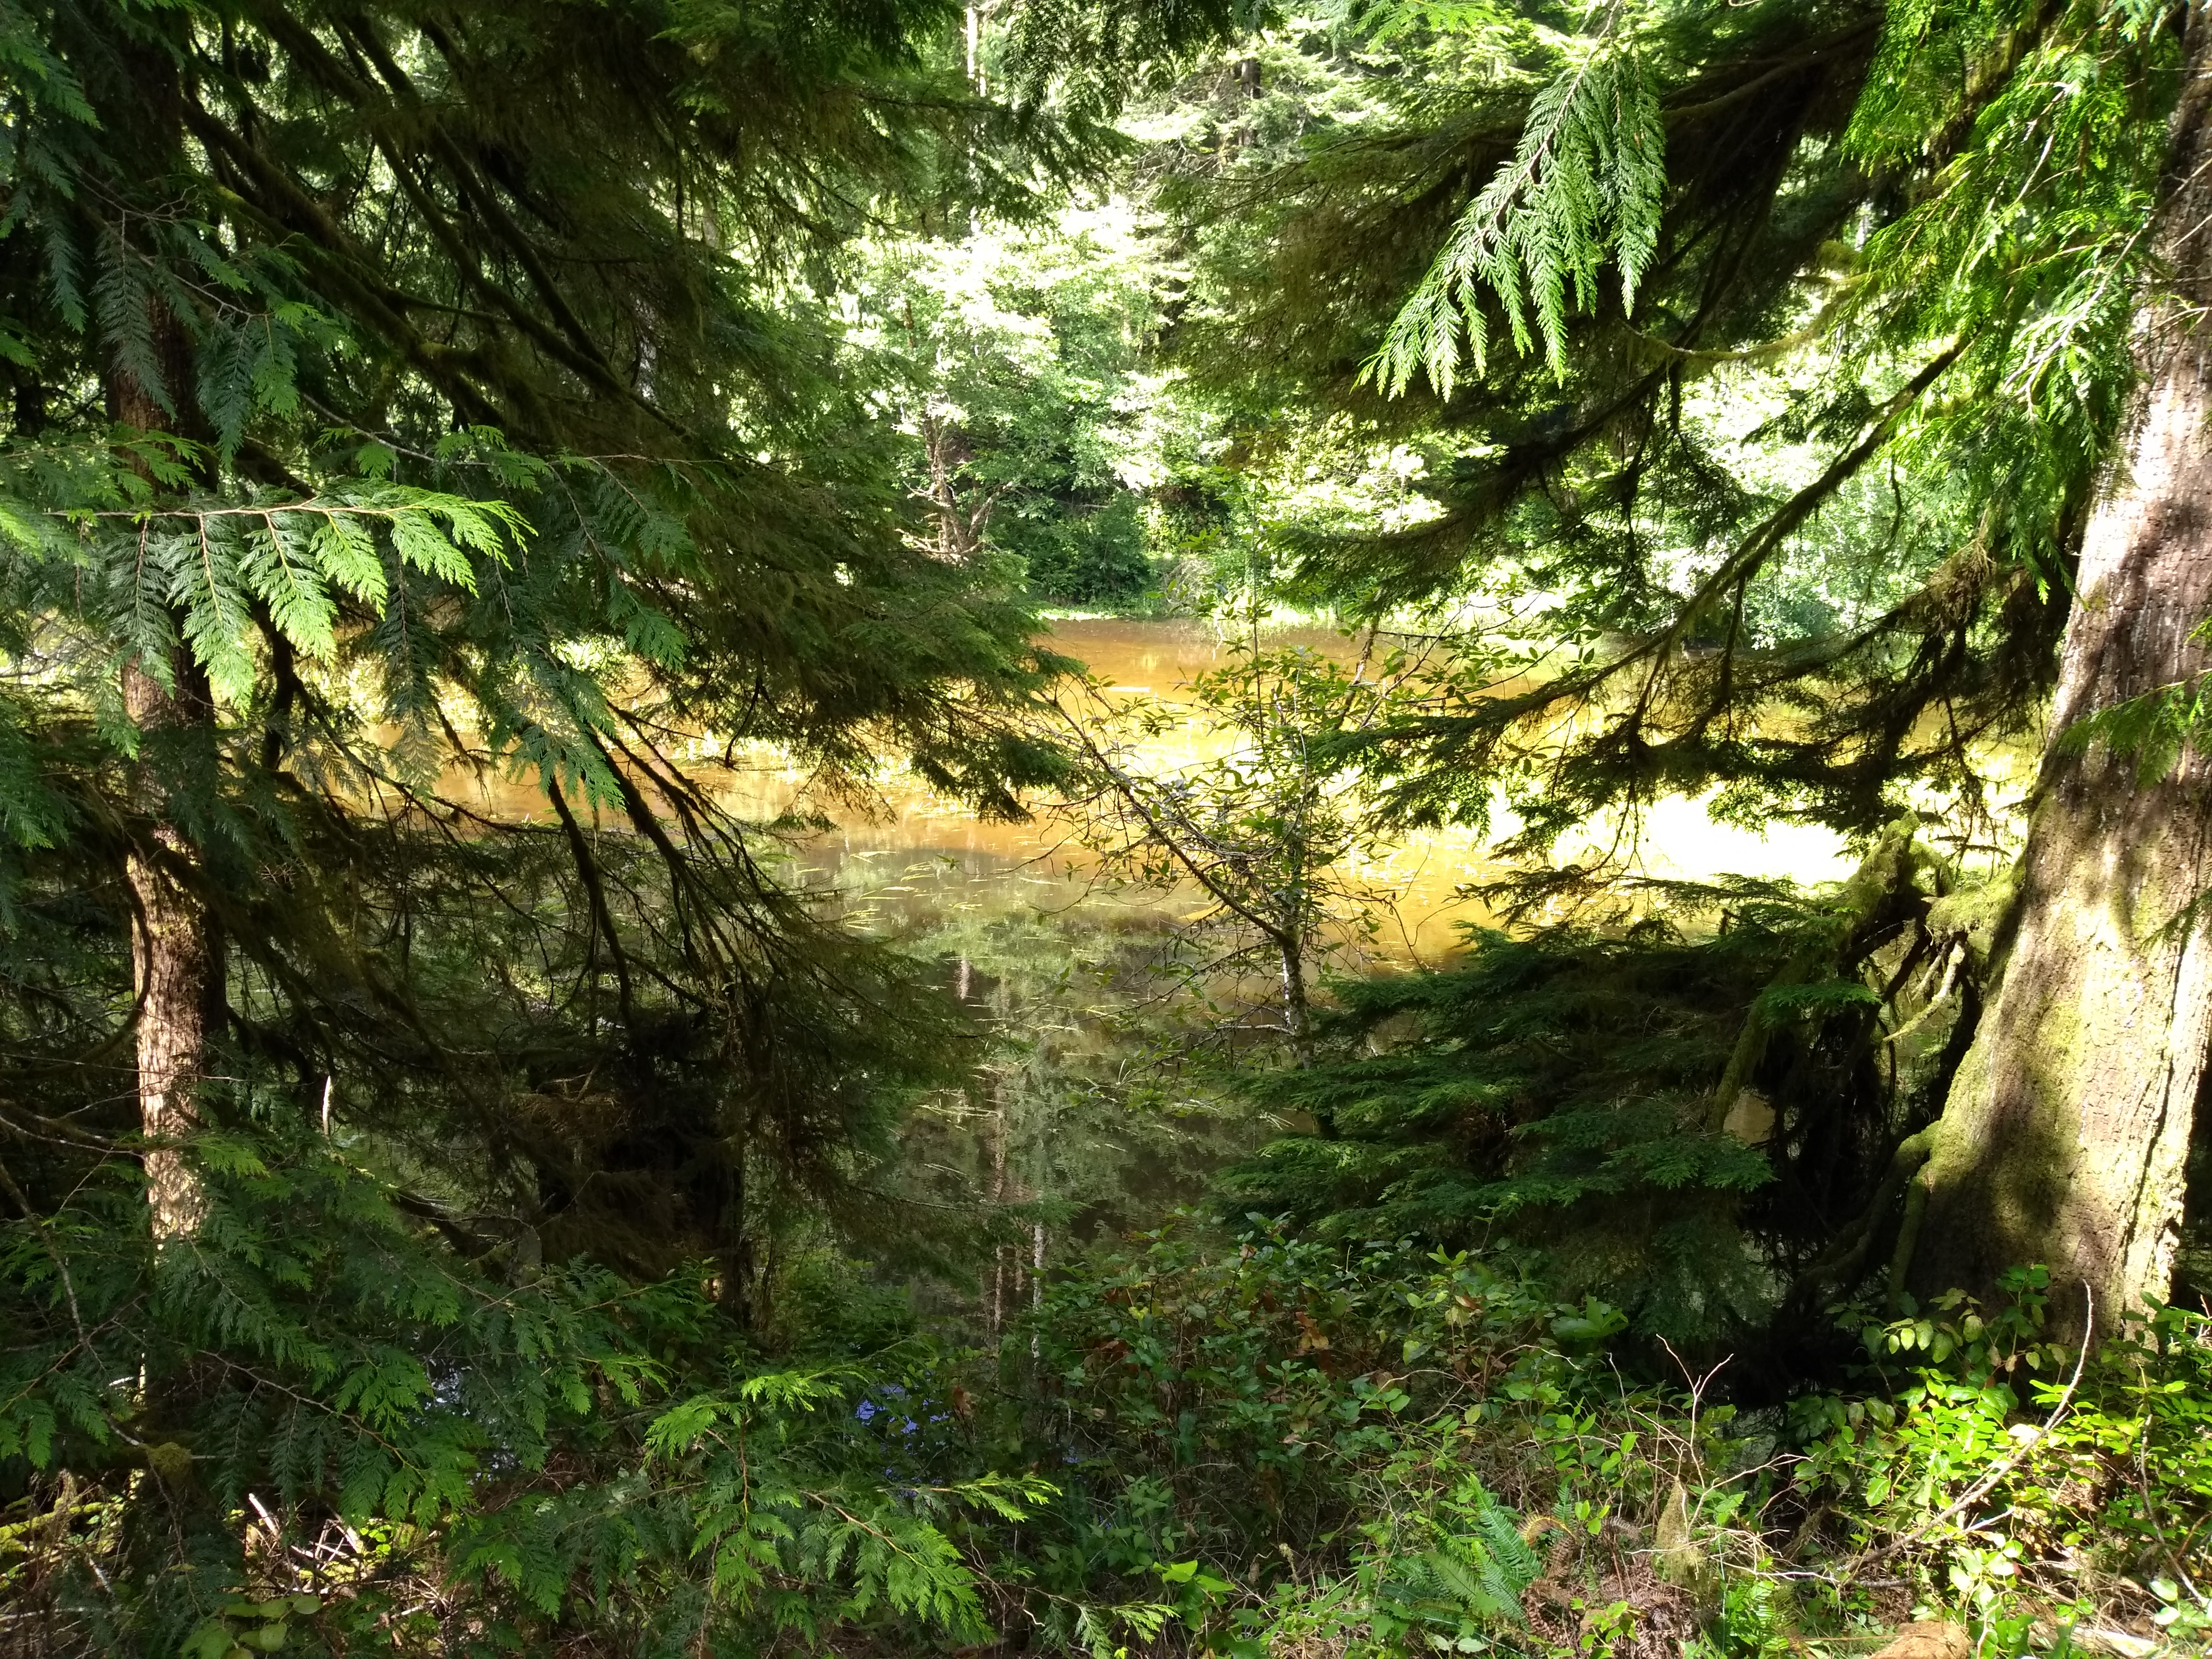
lake, reflective, light, vegetation, nature, tree, forest, natural landscape, natural environment, old growth forest, nature reserve, tropical and subtropical coniferous forests, woodland, jungle, valdivian temperate rain forest, Northern hardwood forest, biome, temperate broadleaf and mixed forest, green, rainforest, wilderness, plant, riparian forest, ecoregion, woody plant, sunlight, leaf, plant community, temperate coniferous forest, spruce fir forest, deciduous, branch, terrestrial plant, grass, grove, landscape, trunk, state park, vascular plant, trail